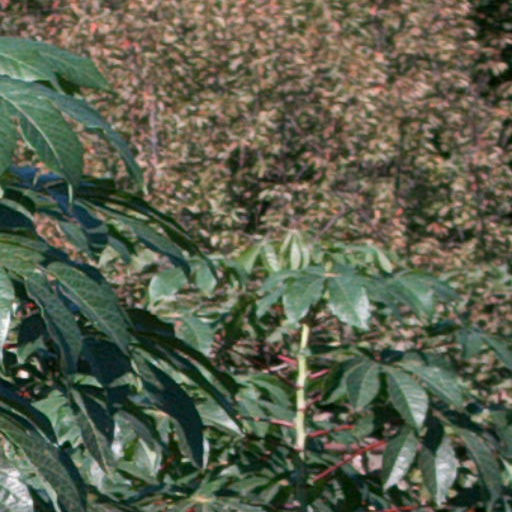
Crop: cassava